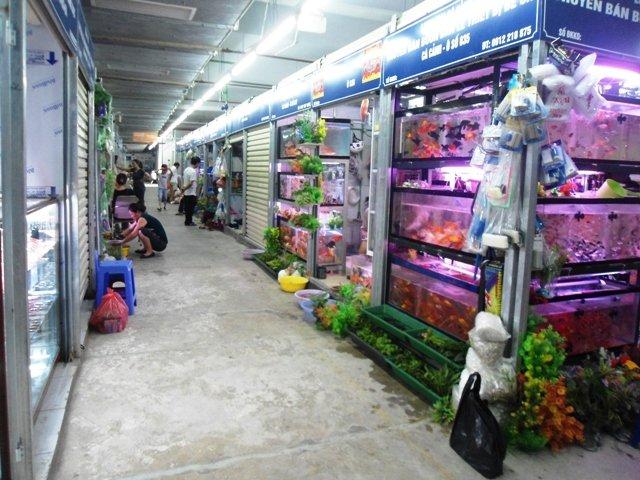
có nhiều mặt hàng thuỷ sinh được bày bán bên trong các gian hàng